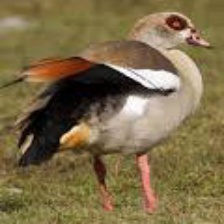
Species: EGYPTIAN GOOSE
Scientific name: ALOPOCHEN AEGYPTIACA
ImageNet parent category: goose